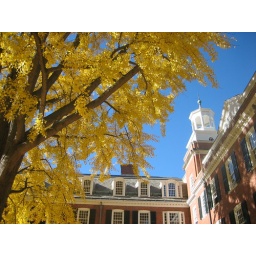
The picturesque Georgian architecture of Timothy Dwight College against the yellow Gingko tree and the beautiful blue sky.